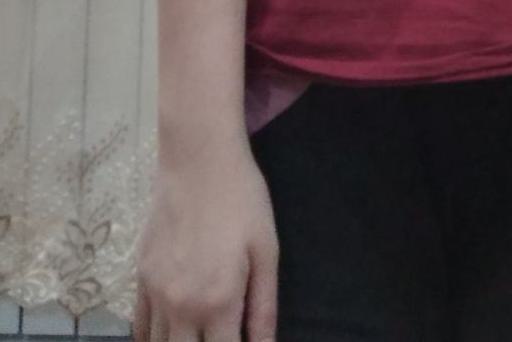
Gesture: no_gesture